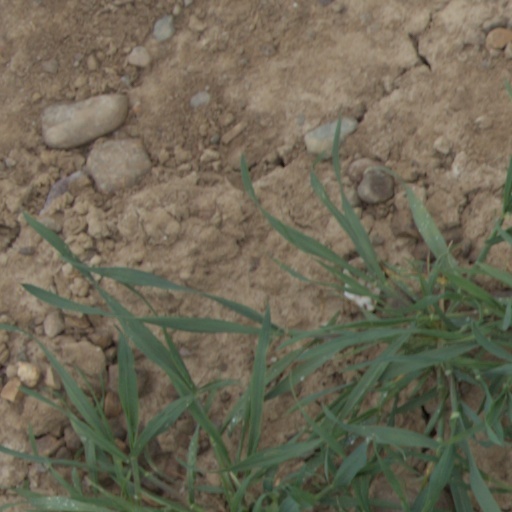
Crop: wheat